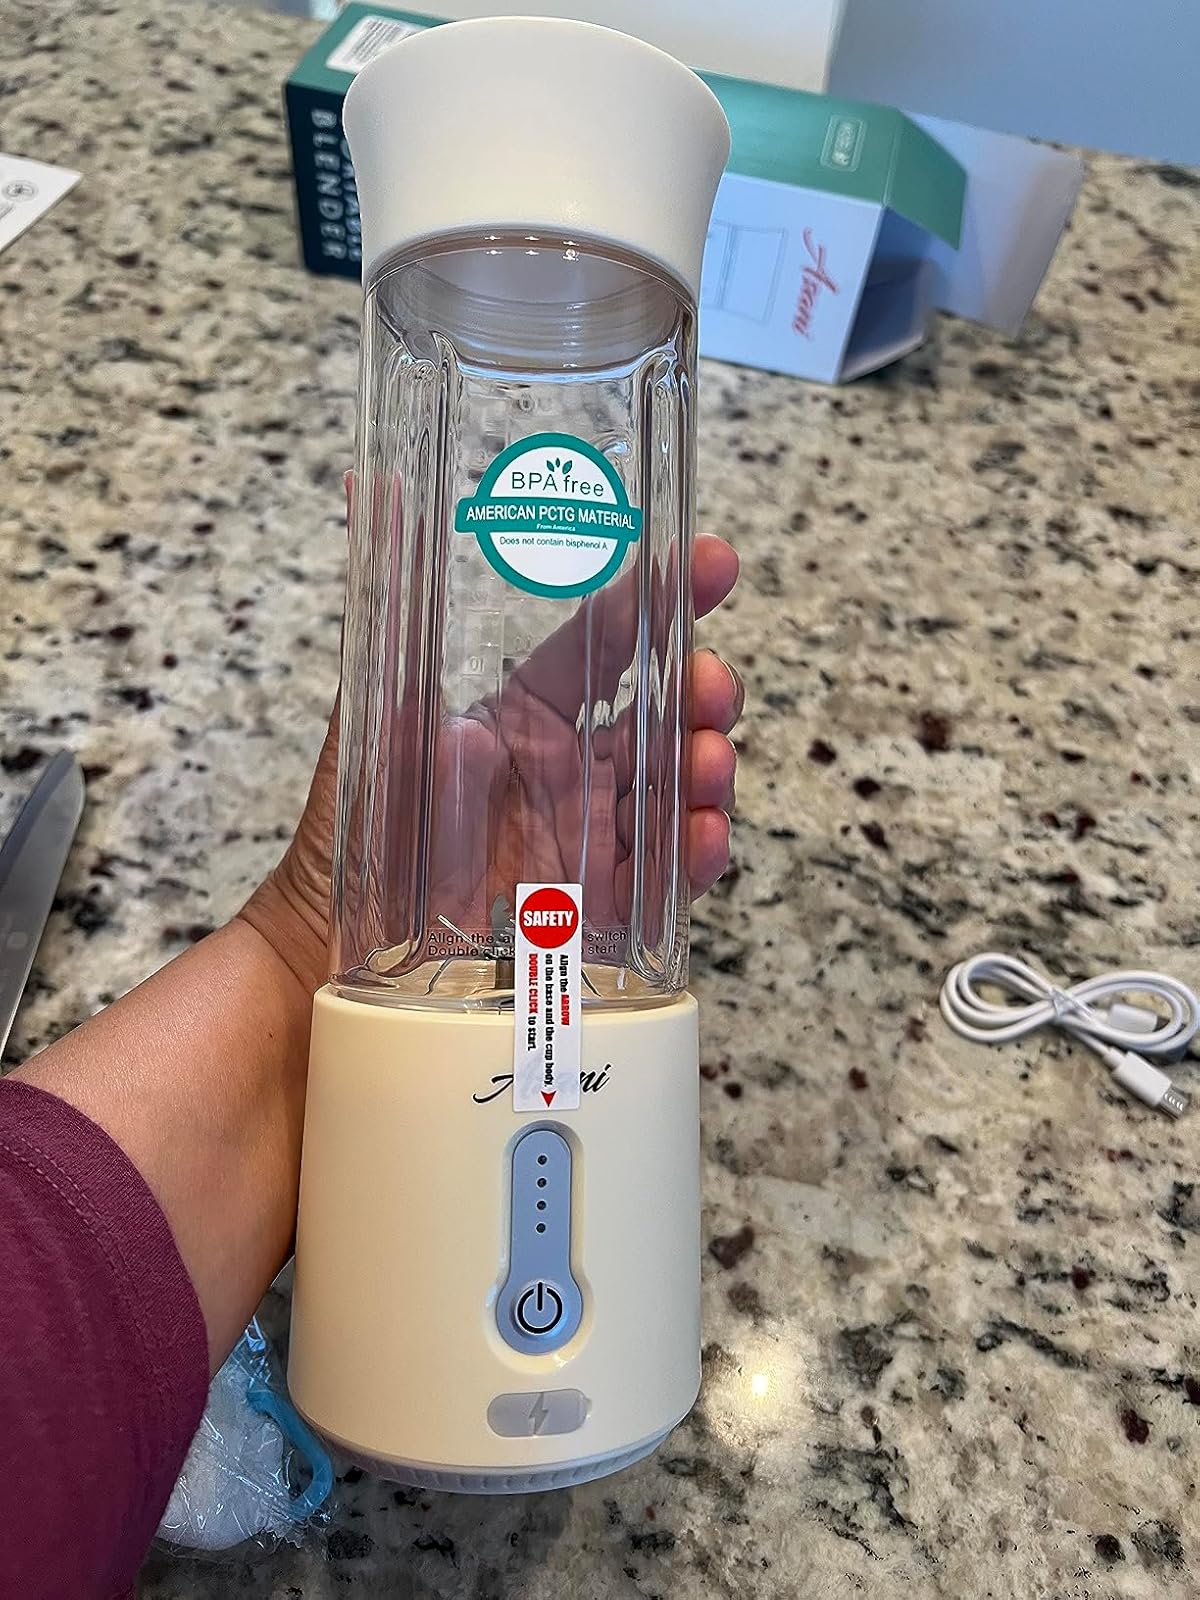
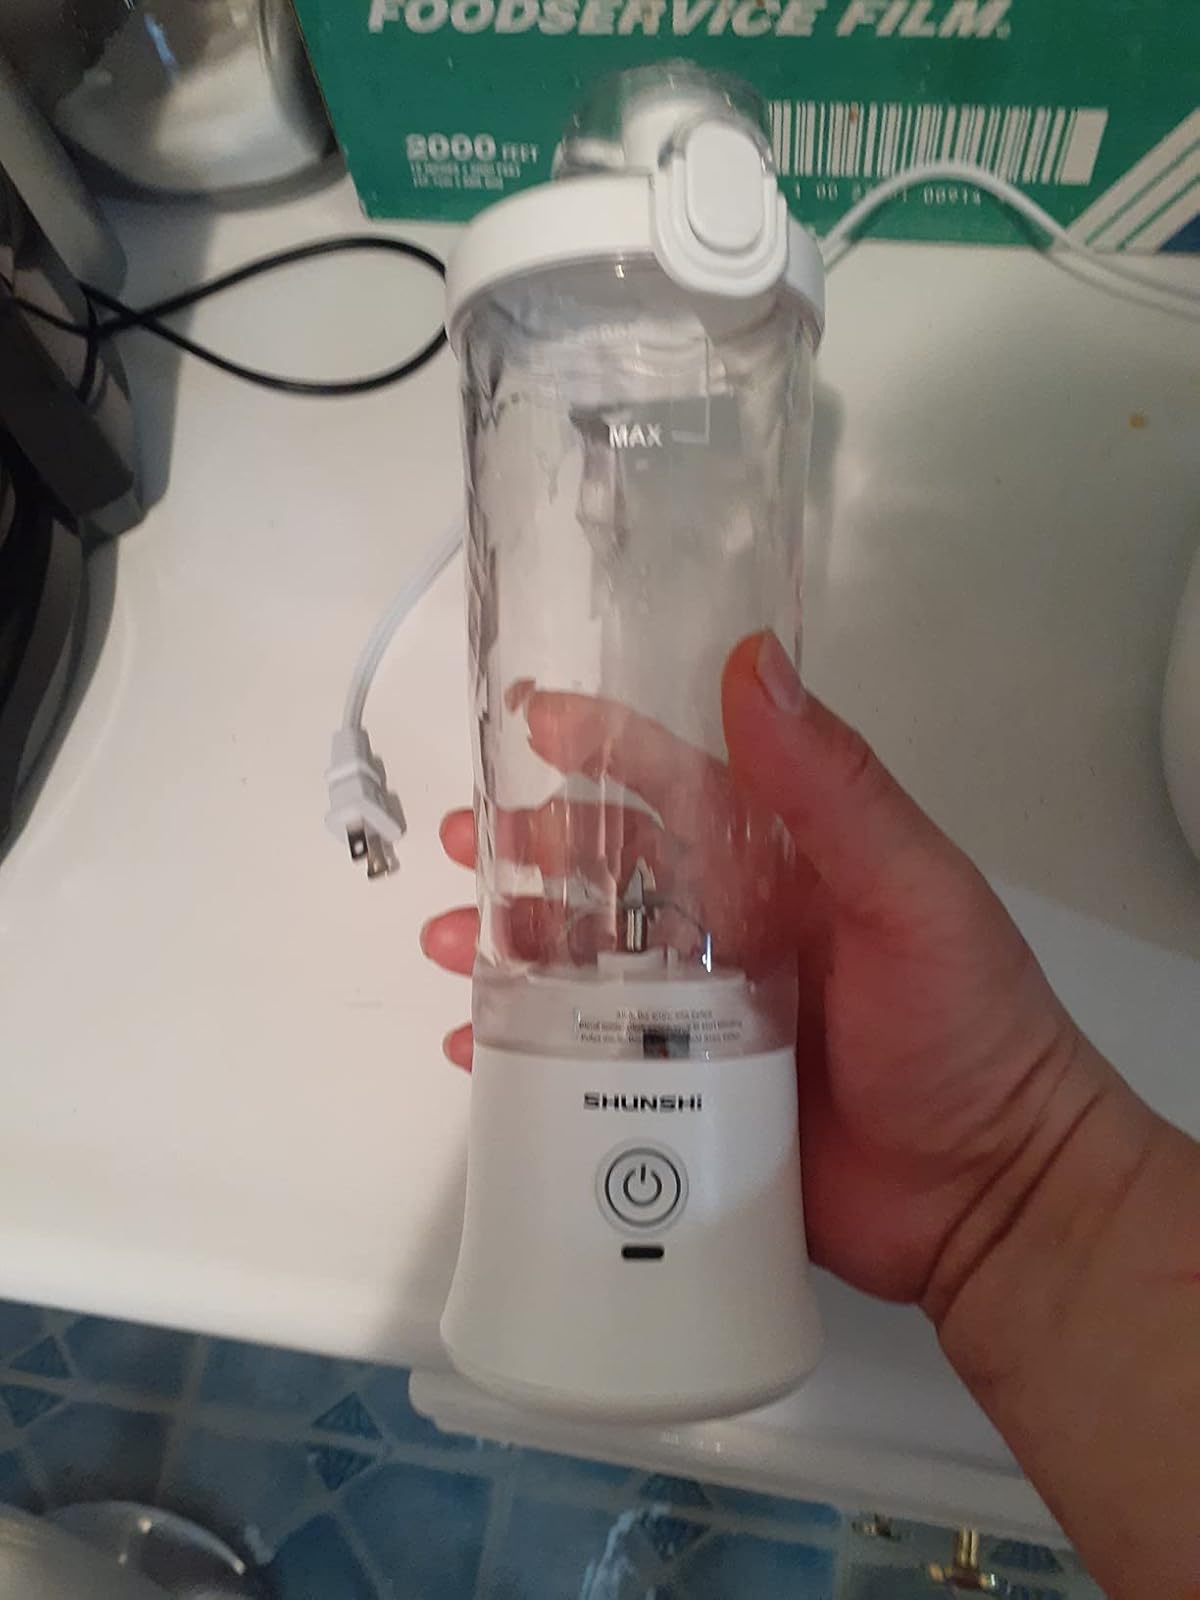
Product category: items_blender
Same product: no